Artur Avila

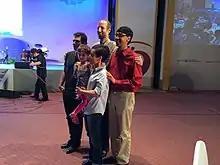
Four Fields medallists left to right (Artur Avila, (at back), , with Maryam's daughter Anahita) and Manjul Bhargava at the ICM 2014 in Seoul

Later, as a research mathematician, he received in 2006 a CNRS Bronze Medal as well as the Salem Prize, and was a Clay Research Fellow. He became the youngest professorial fellow ("directeur de recherches") at the CNRS in 2008. The same year, he was awarded one of the ten prestigious European Mathematical Society prizes, and in 2009 he won the Grand Prix Jacques Herbrand from the French Academy of Sciences. In 2017 he gave the Łojasiewicz Lecture (on the "One-frequency Schrödinger operators and the almost reducibility conjecture") at the Jagiellonian University in Kraków.